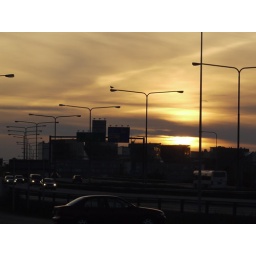
A lone bird observes urban office buildings and traffic in the fading light of the sun in Keilaniemi, Espoo.